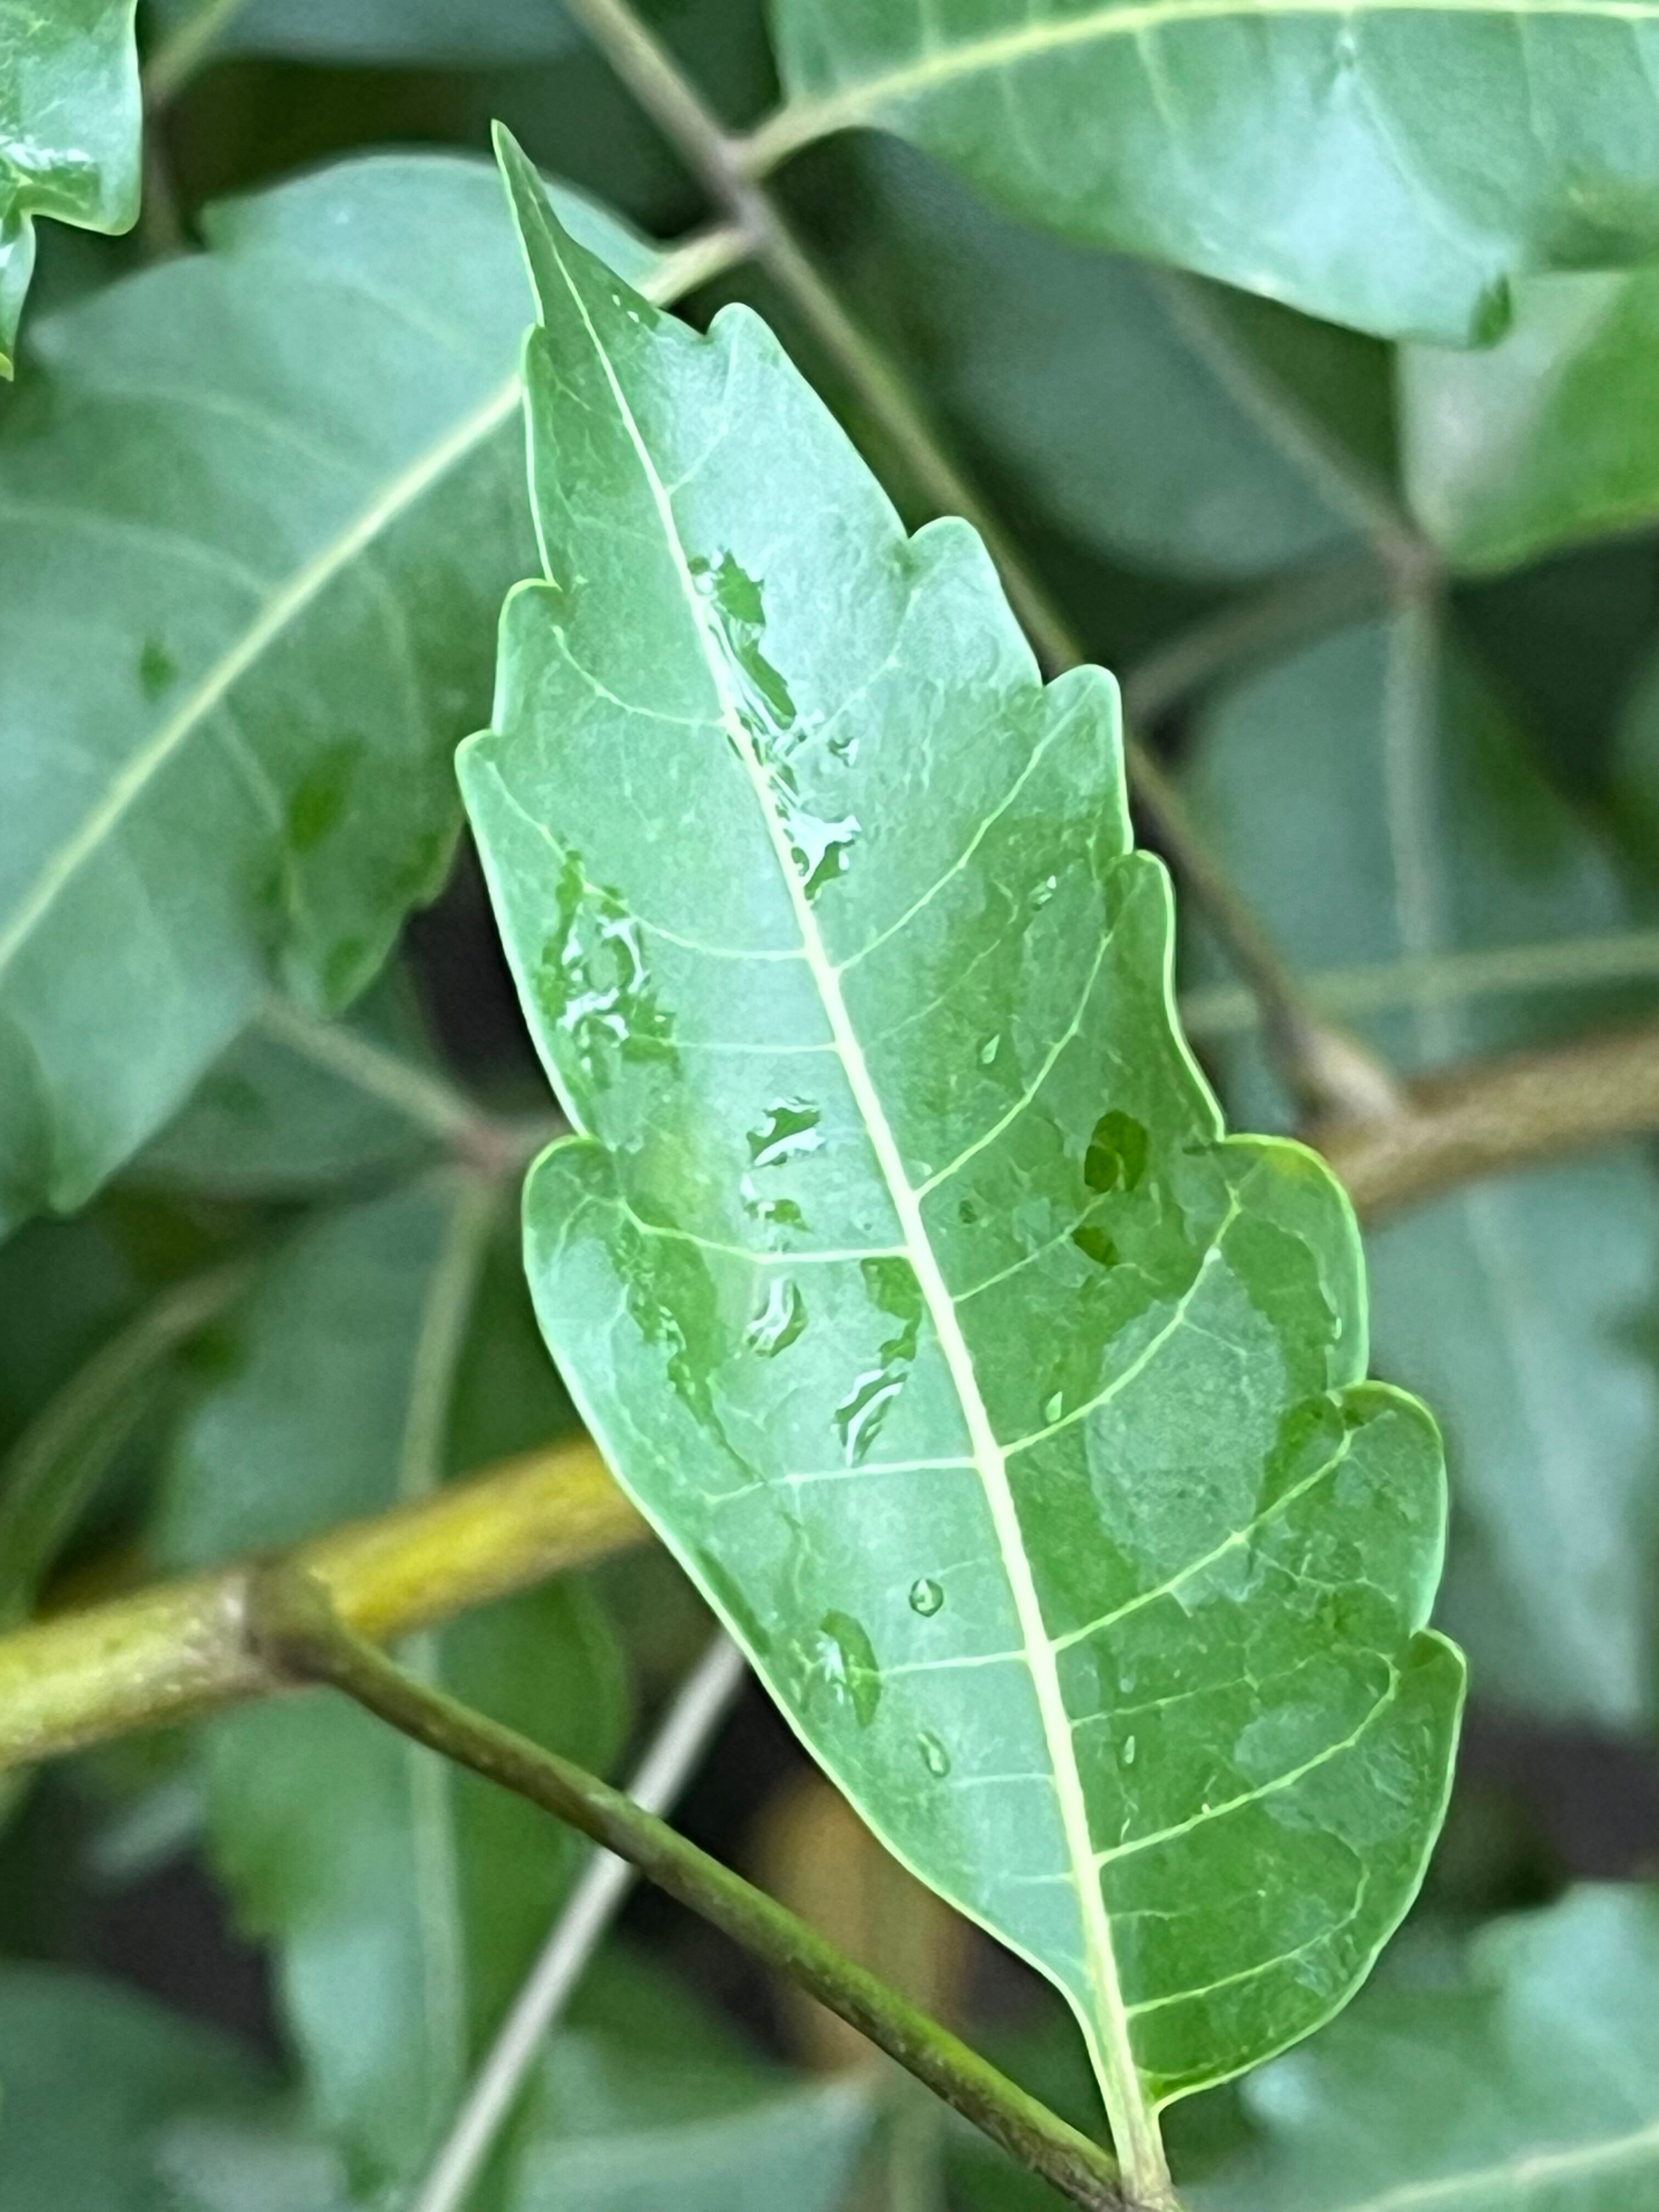
Plant species: azadirachta-indica